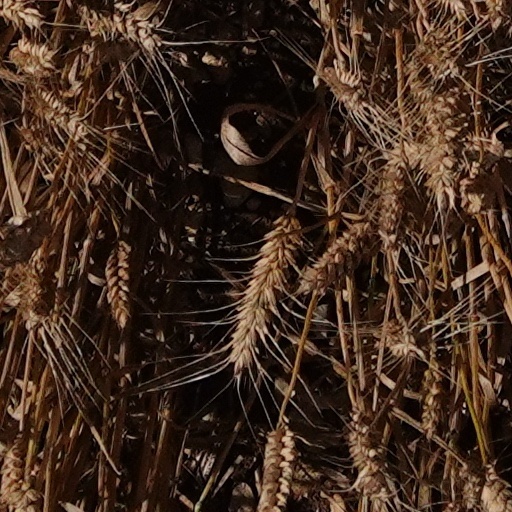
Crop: wheat